Joe Agler

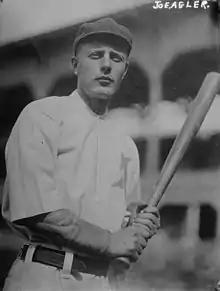
Joe Agler with the Atlanta Crackers in 1912.

Joseph Abram Agler (June 12, 1887 – April 26, 1971) was an American professional baseball player. He played all or part of three seasons in Major League Baseball between 1912 and 1915. He played mostly as a first baseman, but also played substantially in the outfield.